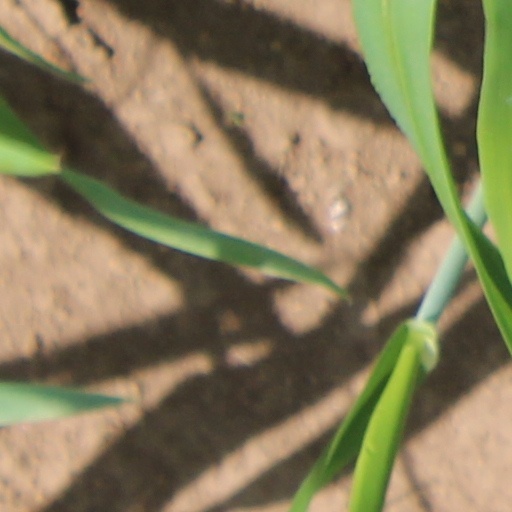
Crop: wheat